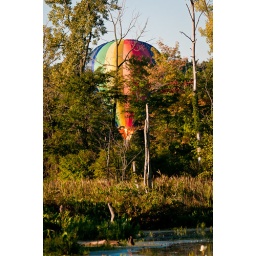
Hot Air Balloon skims the water behind tree line at Heron Park in Danville, IL.